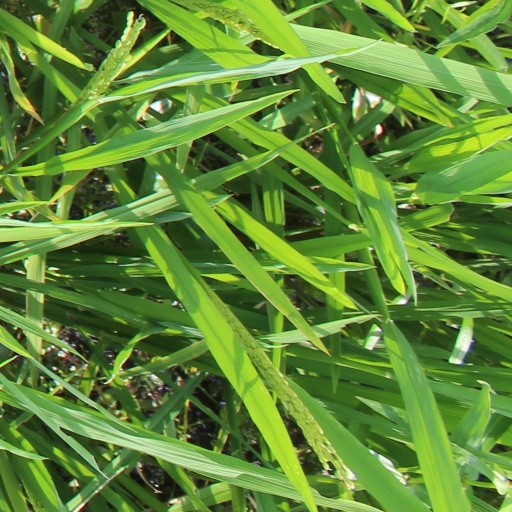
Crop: rice